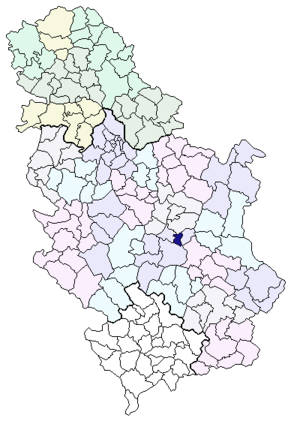
Ćićevac est une ville et une municipalité de Serbie situées dans le district de Rasina. Au recensement de 2011, la ville comptait 4 681 habitants et la municipalité dont elle est le centre 9 446.